Neuroendocrine cell

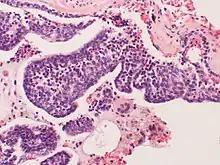
Examples

Specialized groups of neuroendocrine cells can be found at the base of the third ventricle in the brain (in a region called the hypothalamus). This area controls most anterior pituitary cells and thereby regulates functions in the entire body, like responses to stress, cold, sleep, and the reproductive system. The neurons send processes to a region connecting to the pituitary stalk and releasing hormones are delivered into the bloodstream. They are carried by portal vessels to the pituitary cells where they may stimulate, inhibit, or maintain the function of a particular cell type.